Magnetic levitation

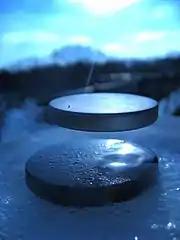
A superconductor levitating a permanent magnet

Magnetic materials and systems are able to attract or repel each other with a force dependent on the magnetic field and the area of the magnets. For example, the simplest example of lift would be a simple dipole magnet positioned in the magnetic fields of another dipole magnet, oriented with like poles facing each other, so that the force between magnets repels the two magnets.